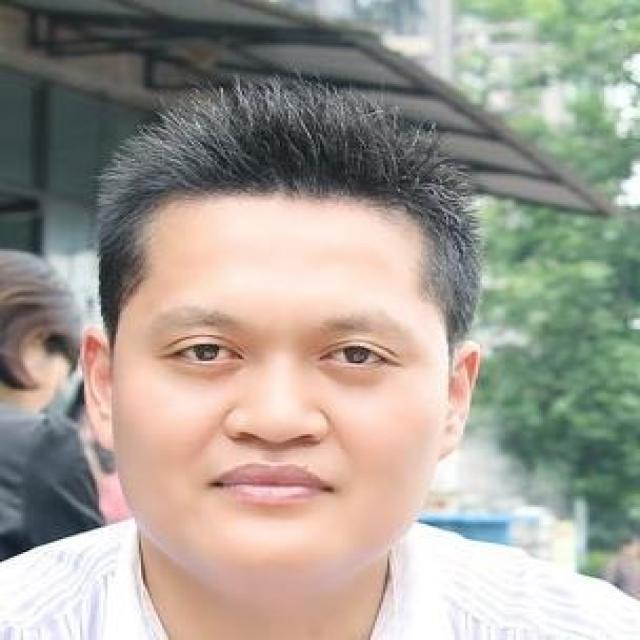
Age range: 21-44